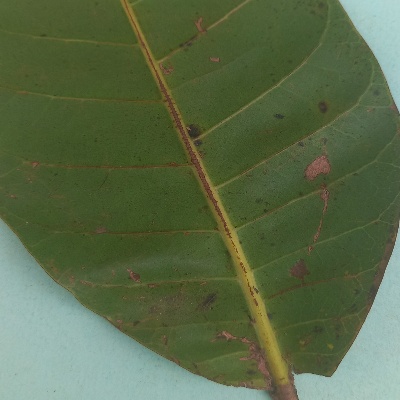
Crop: Cashew
Condition: anthracnose